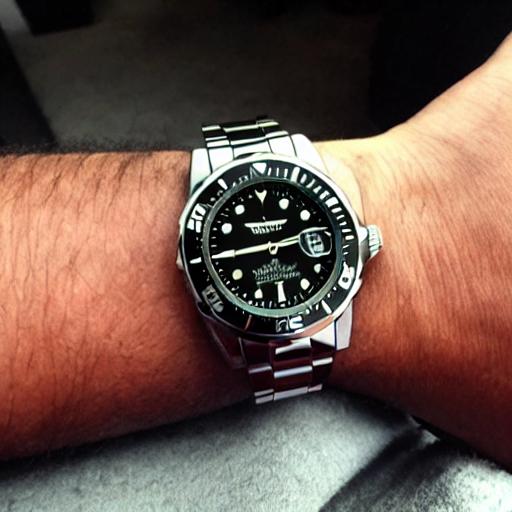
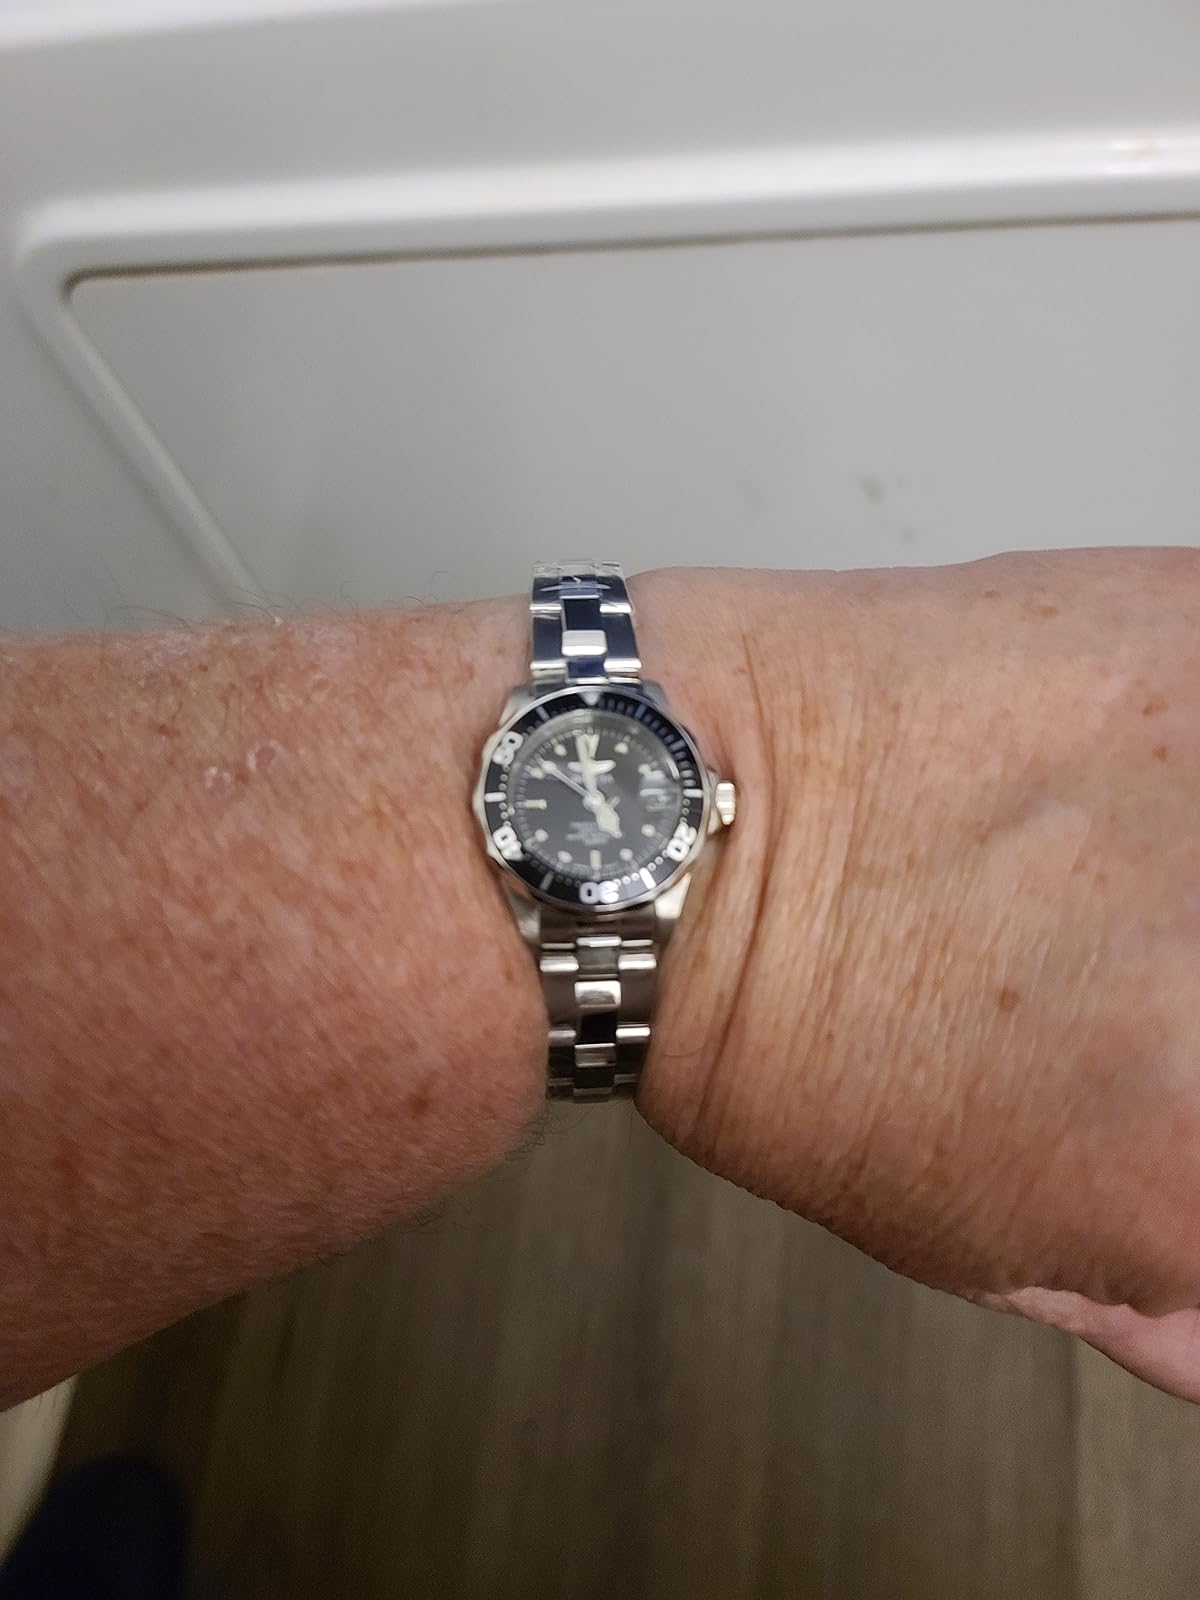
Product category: accessories_watch
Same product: no